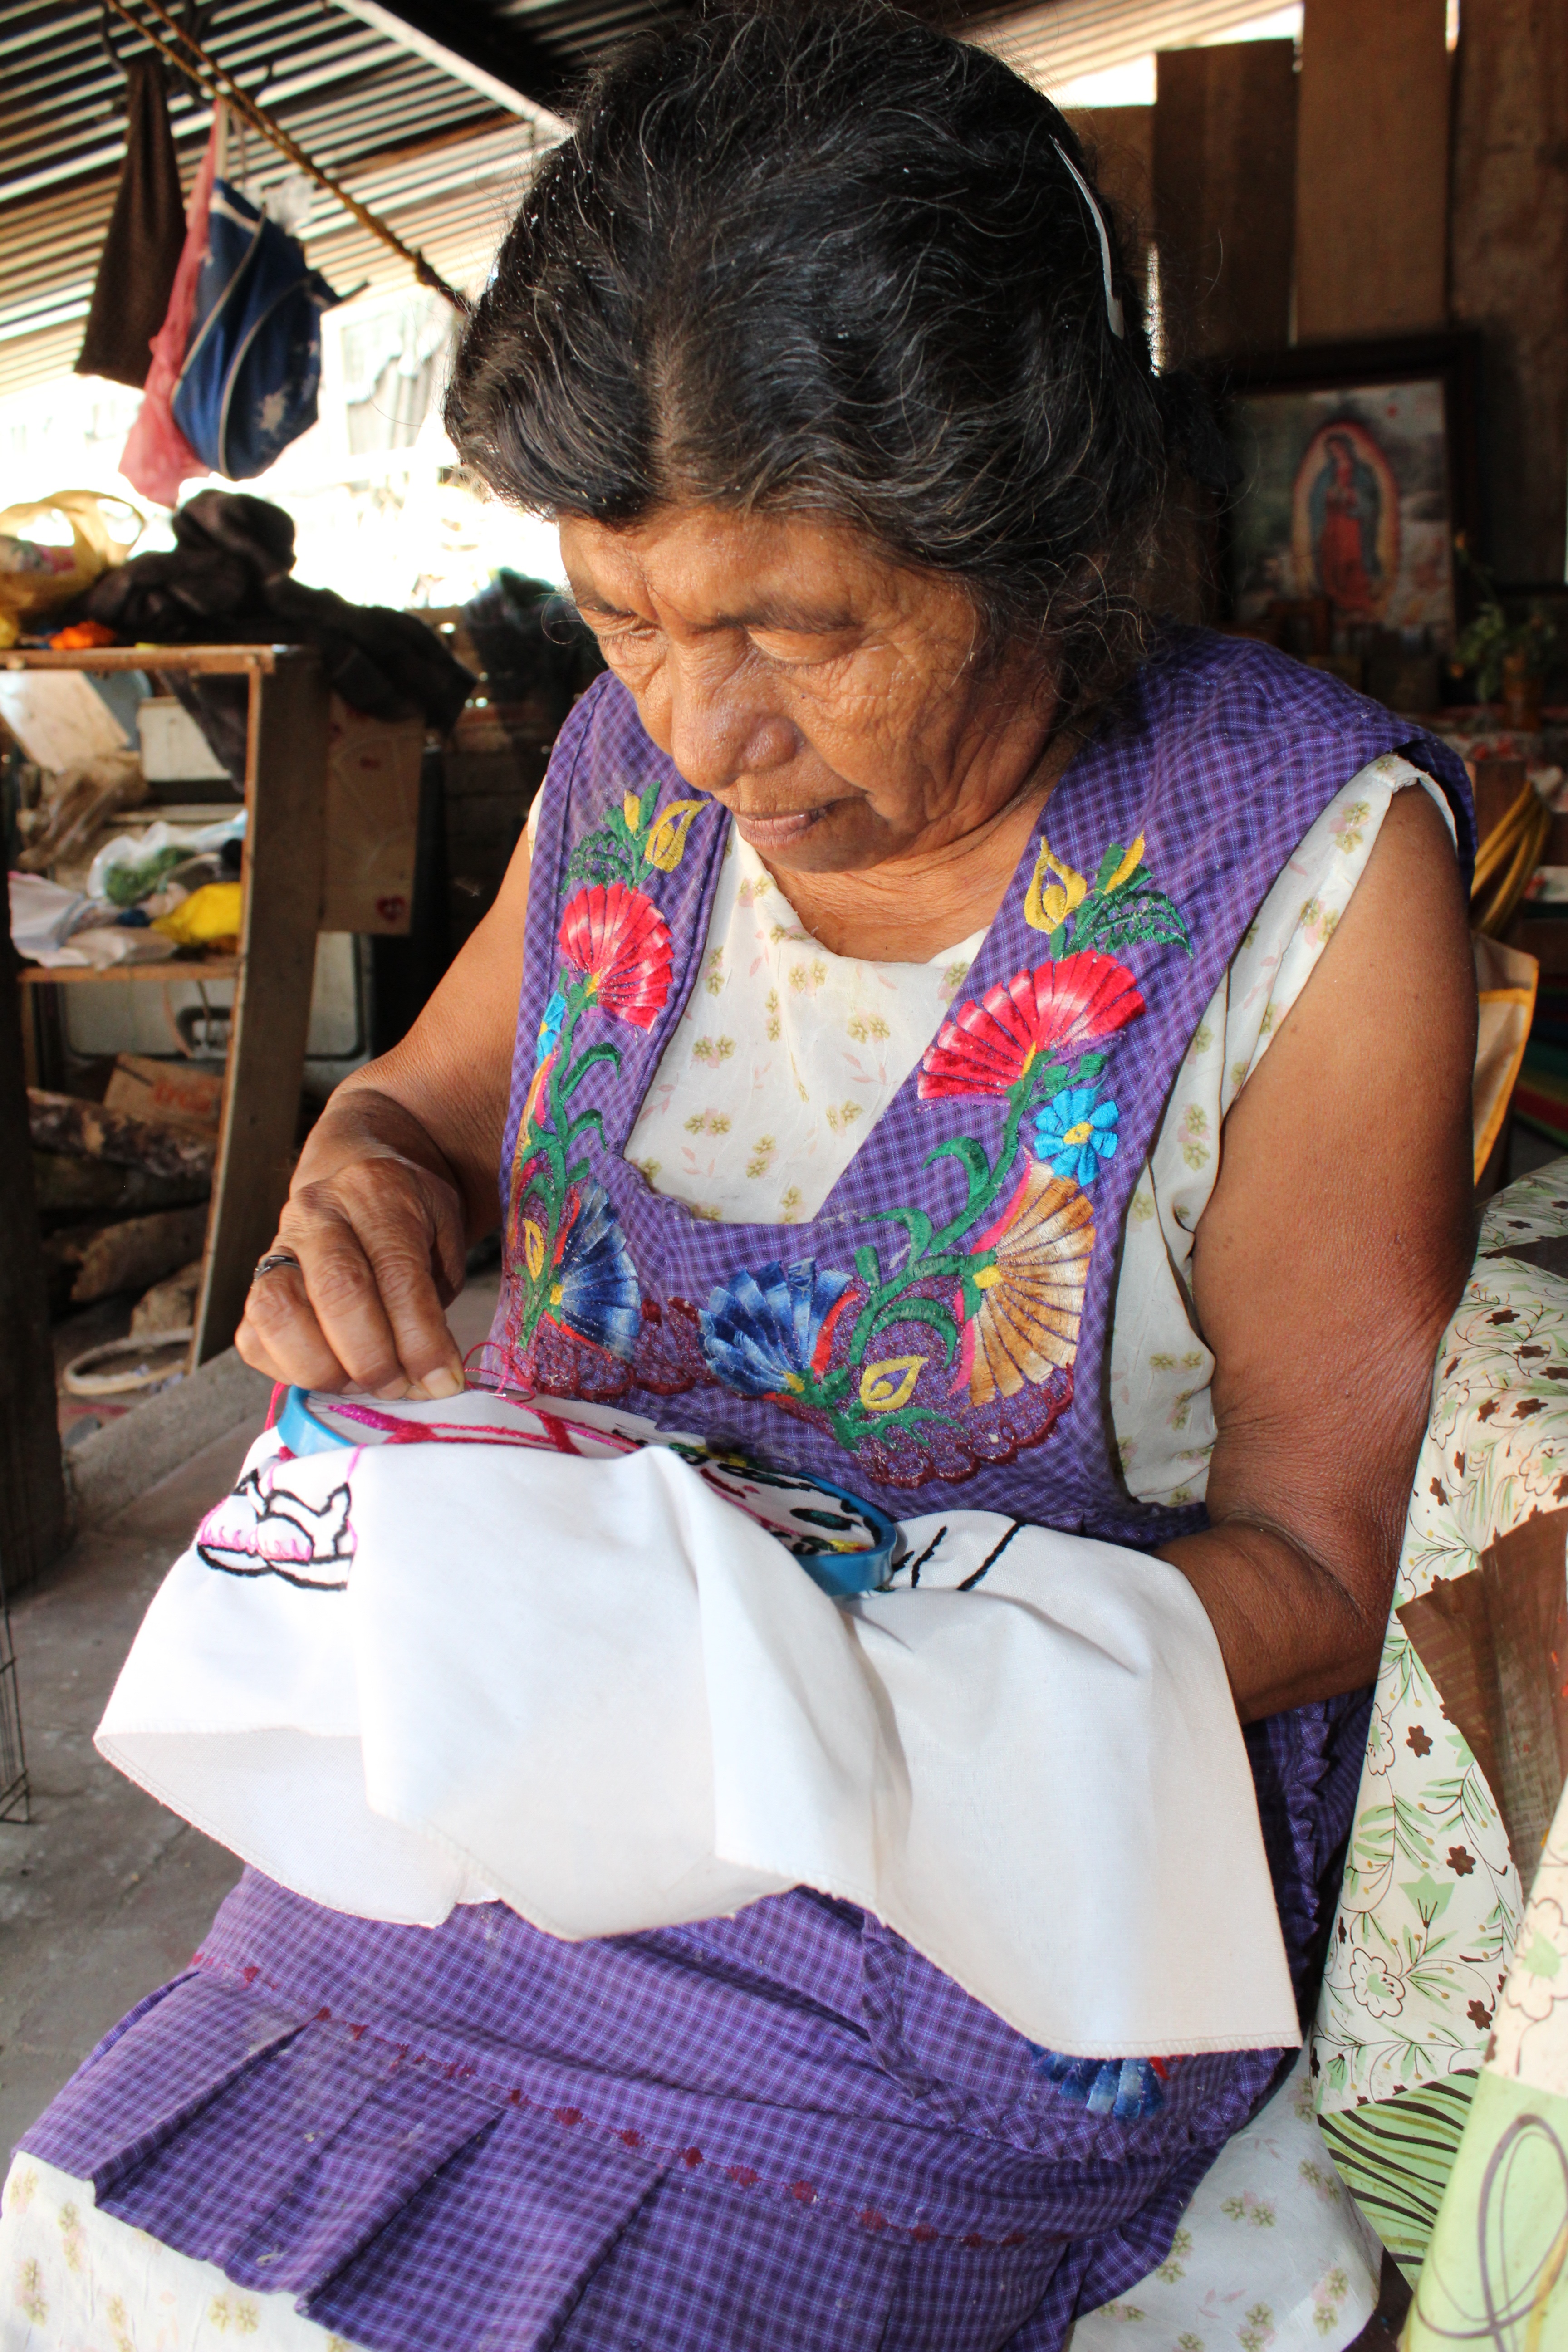
people, child, sewing, art, women, mexico, poverty, indian, indigenous, shawl, traditional clothes, oaxaca, chatina